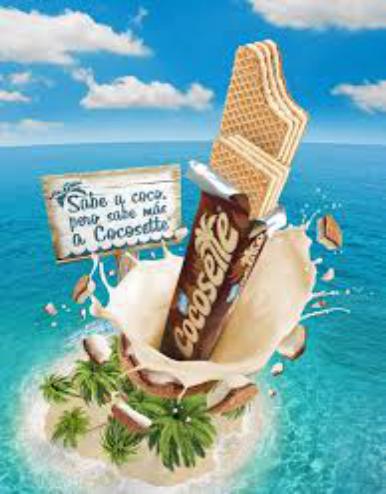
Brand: Cocosette
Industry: Food